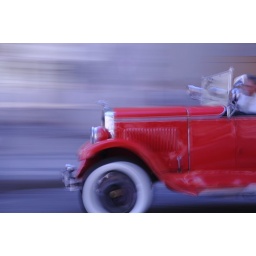
While on a break from a walking tour in Prague i couldnt help myself when this vntage car sped by